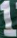
Number: 1